Maria Sarungi Tsehai

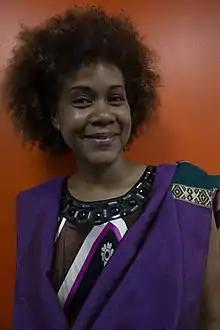

Maria Sarungi Tsehai is a Tanzanian activist known for her online campaign "Change Tanzania". Change Tanzania began as a hashtag on Twitter (#changeTanzania) to influence Tanzanian citizens to participate in bringing positive change in different aspects of life, especially in political matters in Tanzania. She is also known for helping young women to attain their goals in the fashion industry as she is a director of miss universe Tanzania.